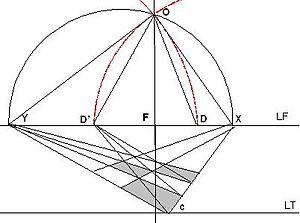
La perspective linéaire est la partie de la perspective qui permet de construire, sur une surface plane, le contour d'un sujet vu depuis un point de vue déterminé. On appelle aussi ce procédé des arts graphiques perspective conique, classique, centrale, albertienne, optique.